Vincent de Tourdonnet

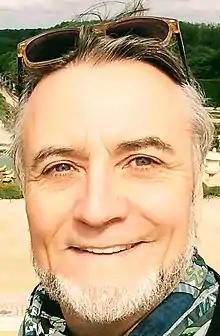
Vincent de Tourdonnet in 2019

Vincent de Tourdonnet is a Canadian musical theatre writer. He is known for writing large-scale historical musicals, as well as intimate, cabaret-style musicals. He also serves as stage director.